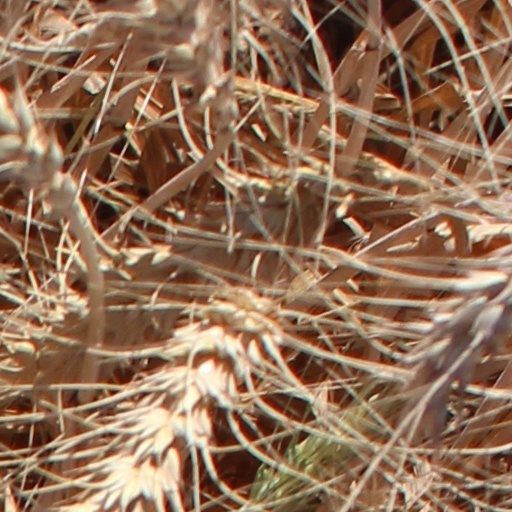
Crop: wheat